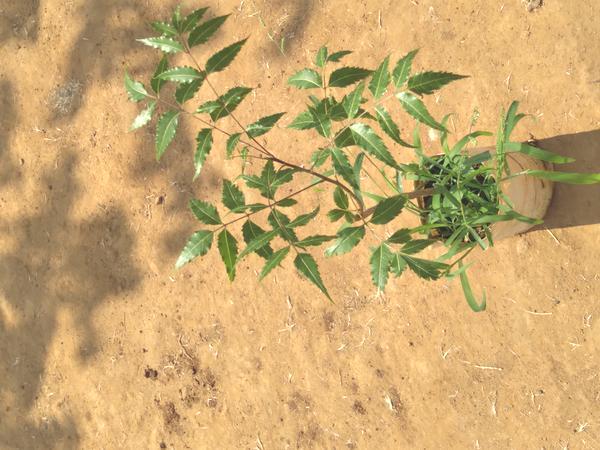
Plant: Neem